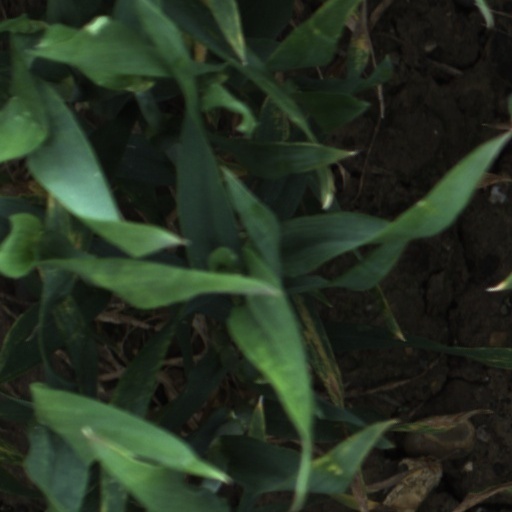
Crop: wheat